Birdwood, South Australia

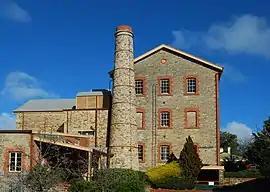
The old mill building at the National Motor Museum on Birdwood's main street

Birdwood, originally named Blumberg, is a town in the Adelaide Hills area of South Australia, around from Adelaide city centre. It is located in the local government areas of the Adelaide Hills Council and the Mid Murray Council.